Blackchin tilapia

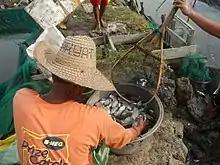
Harvesting blackchin tilapia in the Philippines

In Florida, this species appears to have been introduced via escapes from the aquarium trade, although some deliberate releases are suspected. In some areas Blackchin tilapia can make up to 90% of the fish biomass. They can then spread disease to and out compete native fish. In Hawaii it is sometimes called the "saltwater tilapia" because it has the ability to survive and possibly even breed in pure seawater. In these islands it is found off sheltered beaches and in lagoons around O`ahu and possibly the other islands. This species is regarded as a pest in canals and reservoirs in Hawaii, they breed rapidly, out-compete any other species present, and then they frequently have massive die-offs. For example, in 1991 at Lake Wilson on O`ahu, there was a fungal infection which killed off an estimated 20,000 tilapia, the majority of which were blackchin tilapia. This was thought to represent at most 0.5% of the total population of tilapia in the reservoir.